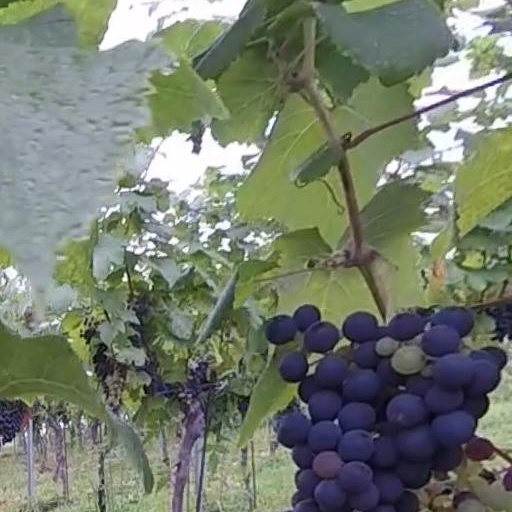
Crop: grape